B-Wings

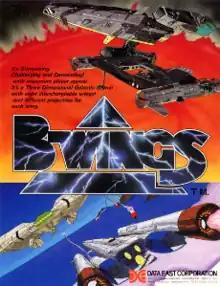
North American arcade flyer

is a vertically scrolling shooter first released as an arcade video game by Data East in 1984. A version was released in 1986 for the Family Computer. It was Data East's first home release for the console. The Family Computer version is notable for its inclusion in many unofficial Famiclone multicarts.